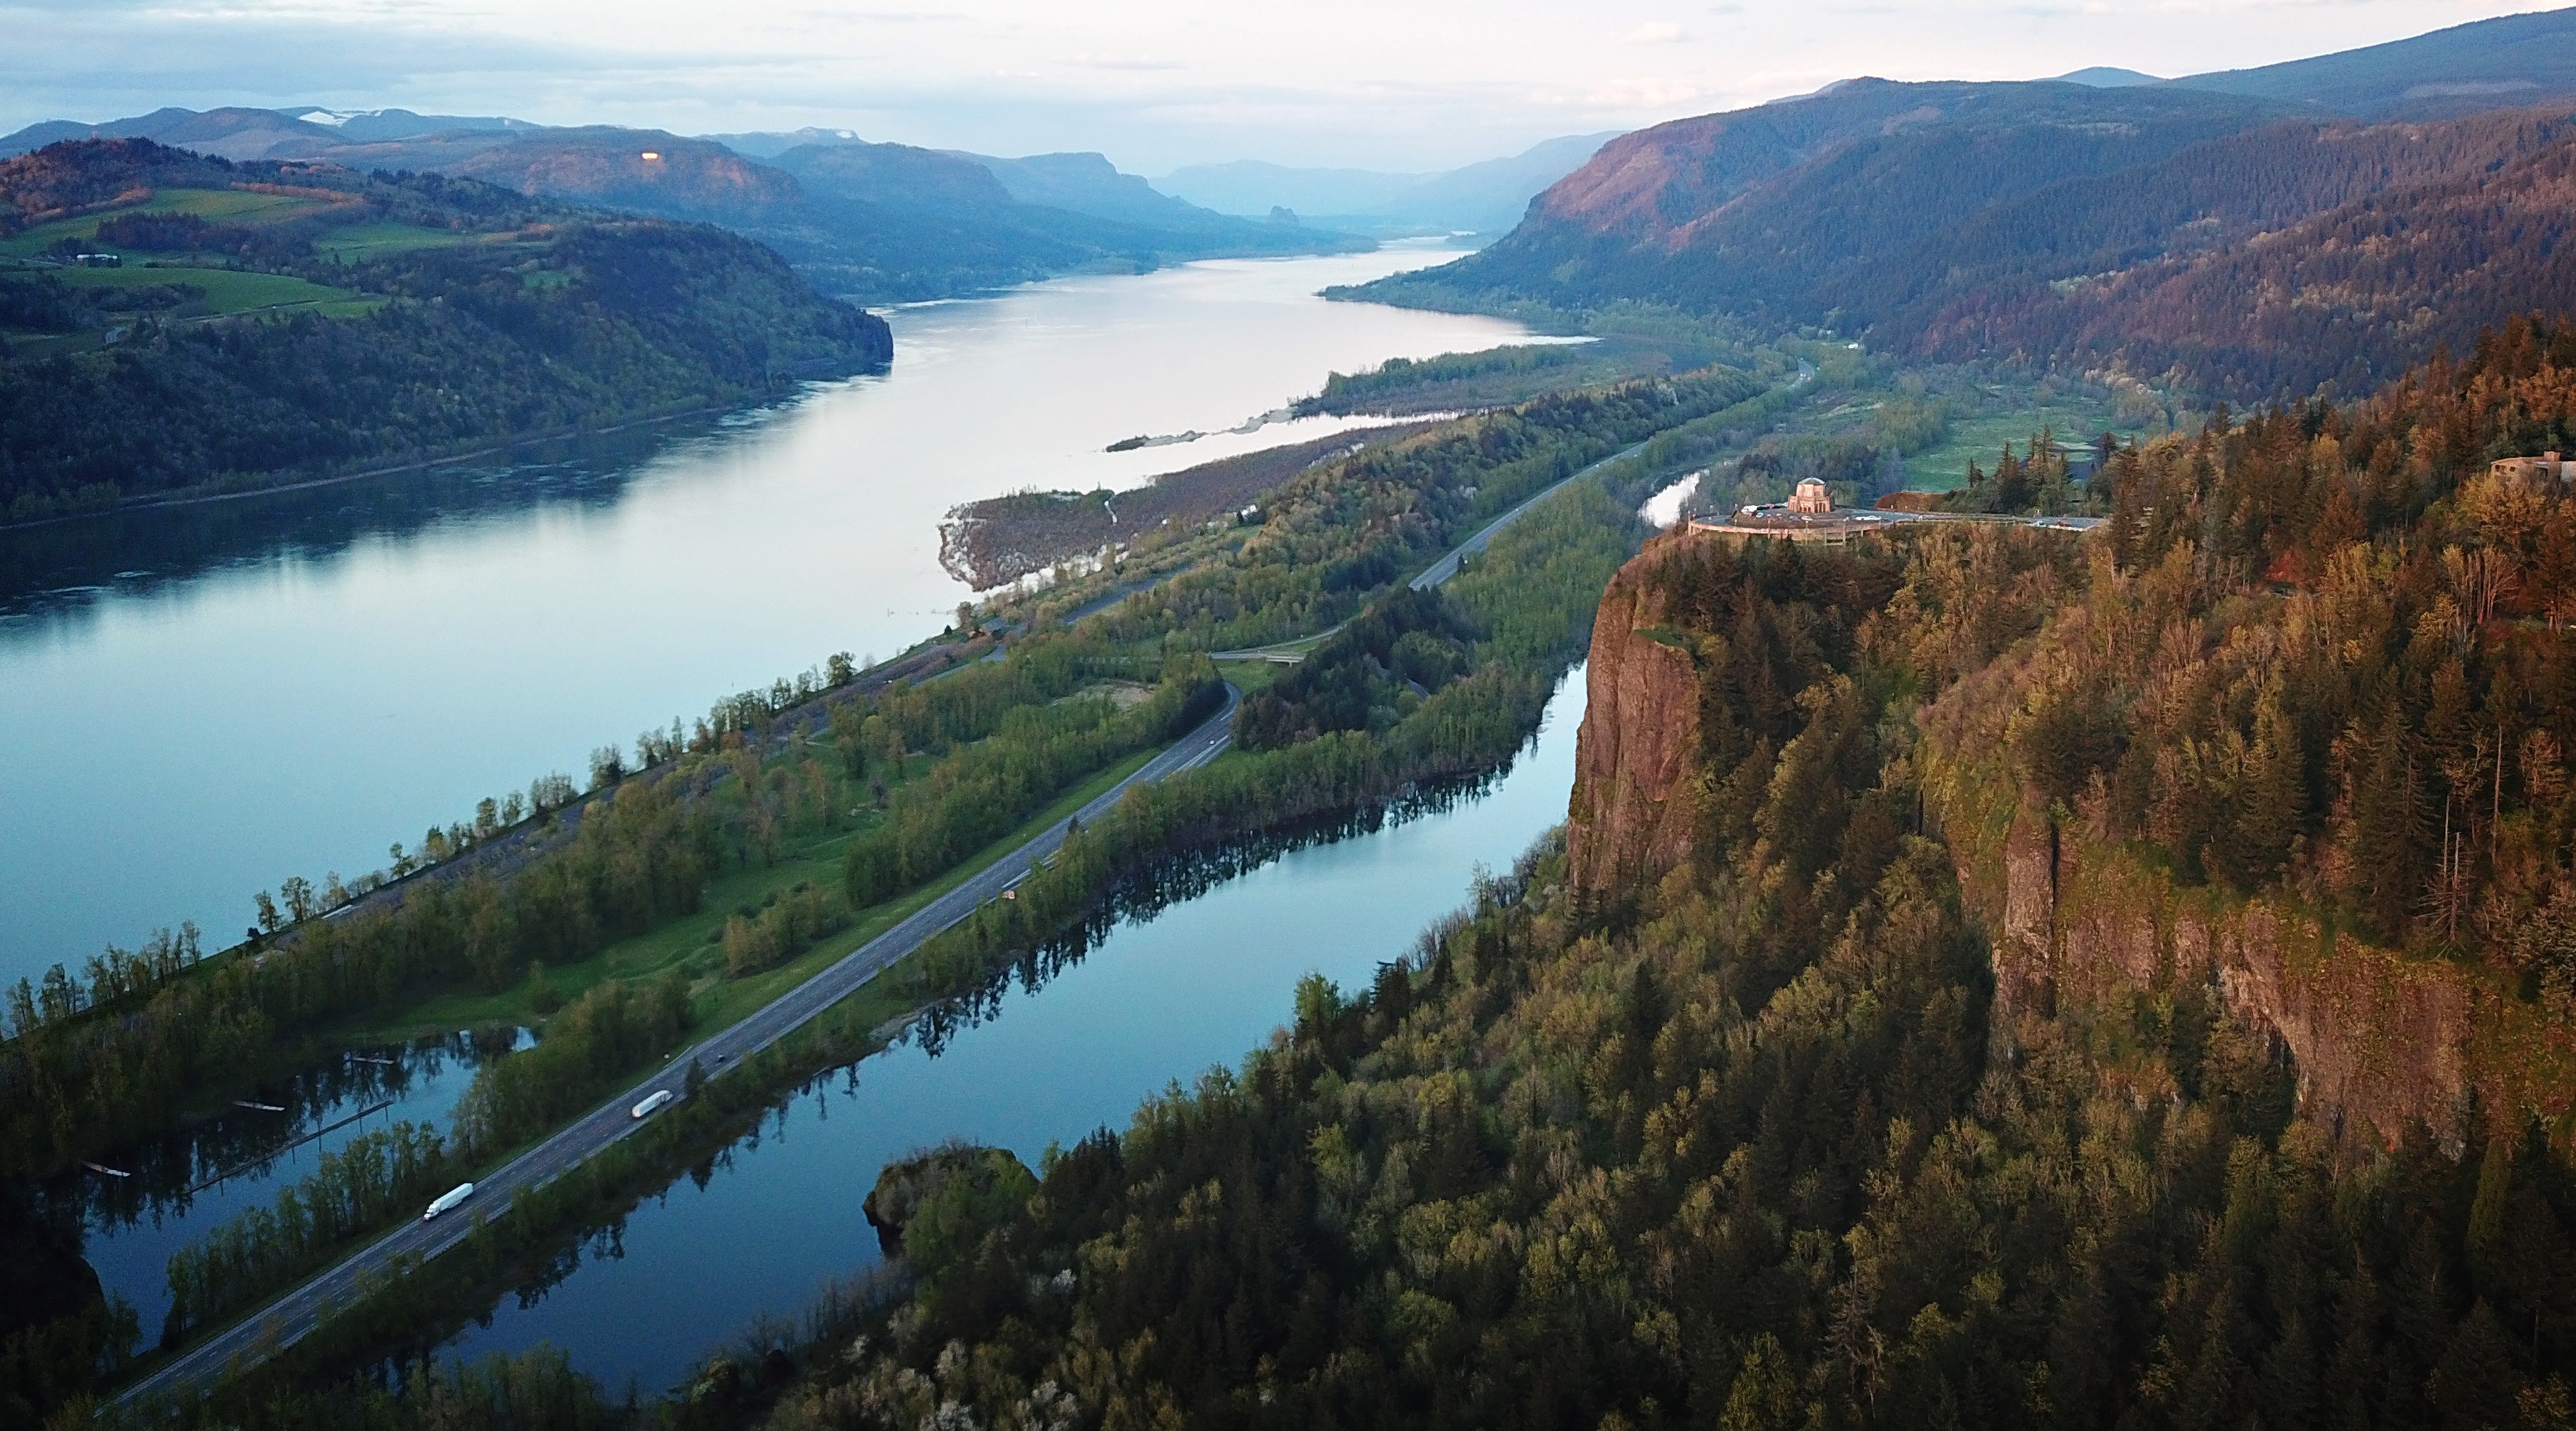
water resources, nature, natural landscape, river, reservoir, water, aerial photography, lake, highland, wilderness, mountain, sky, loch, tarn, lake district, fjord, fell, geological phenomenon, hill, landscape, reflection, bank, floodplain, tree, photography, watercourse, hill station, tributary, inlet, national park, mountain range, valley, Drainage basin, ridge, channel, terrain, bird's eye view, forest